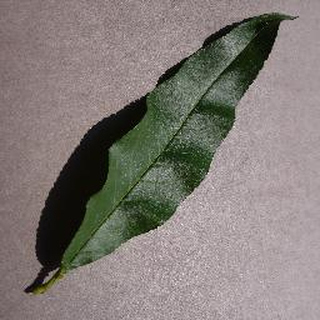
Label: healthy_peach